Wuhan Iron and Steel Corporation

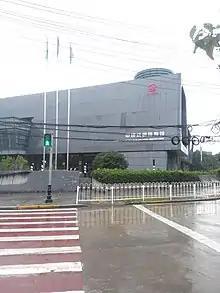
Museum of Wuhan Iron and Steel (Group) Corp.

The steel plant in Qingshan, was one of the of the First Five-year plan of China.